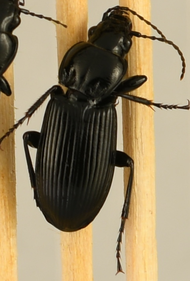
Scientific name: Pterostichus melanarius
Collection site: Steigerwaldt Land Services Site (STEI), plot STEI_002